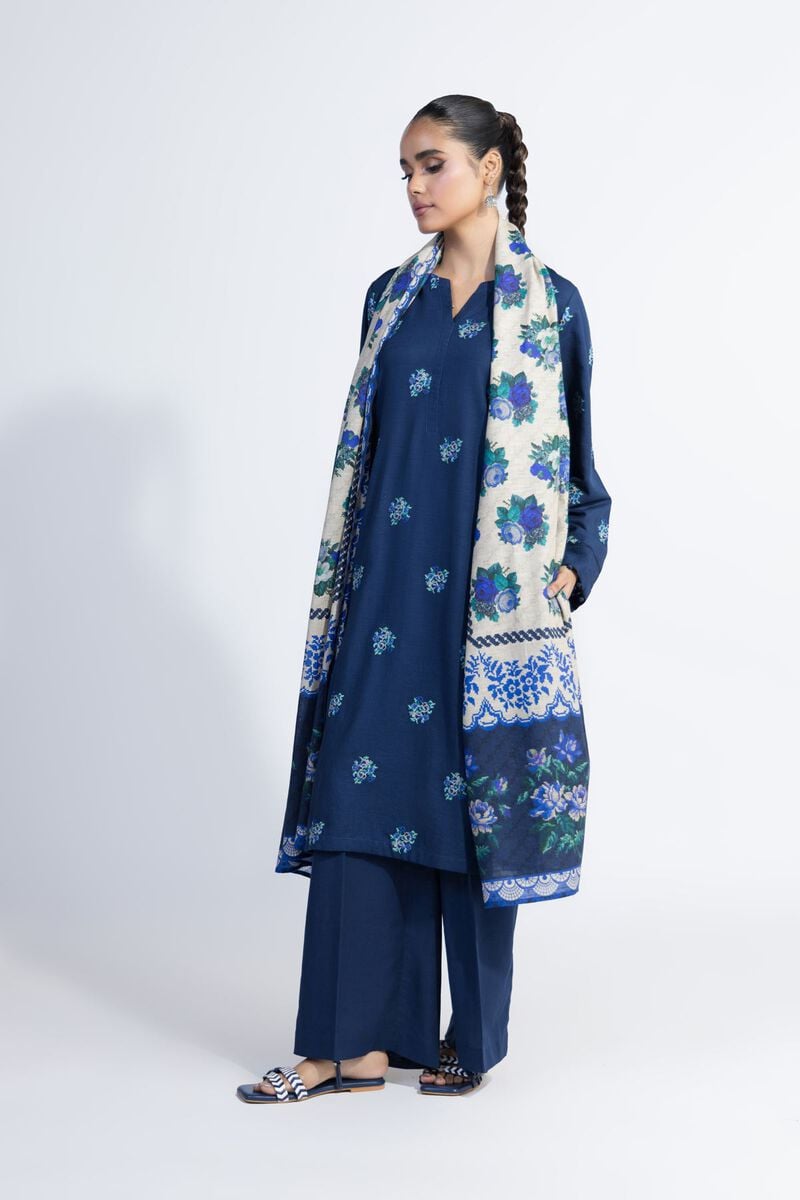
navy multi embroidered churidar